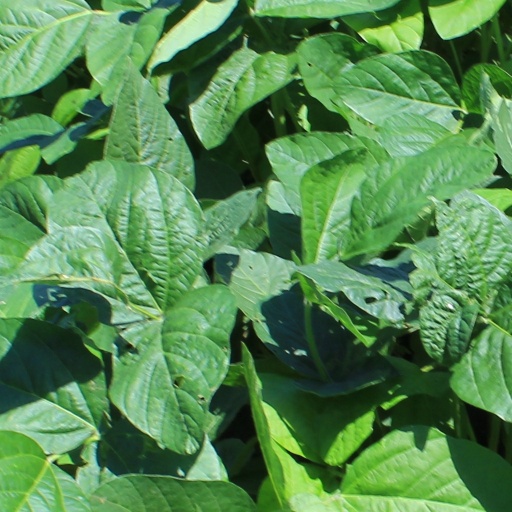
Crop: soybean